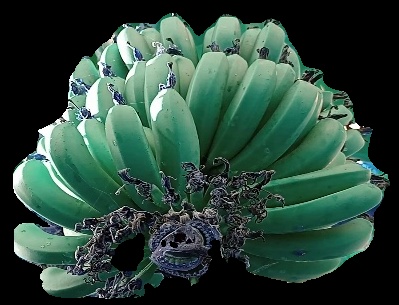
Variety: pachbale
Grade: grade1